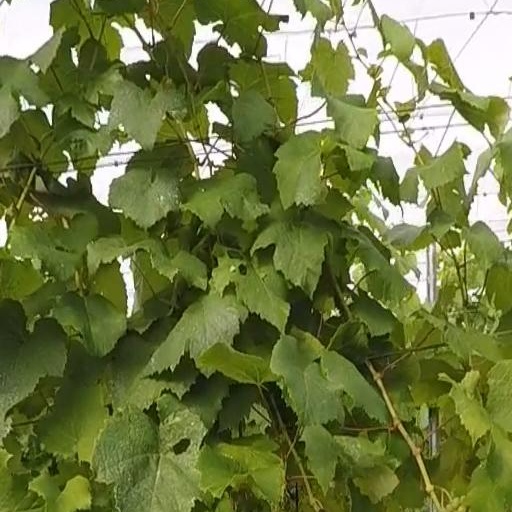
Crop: grape